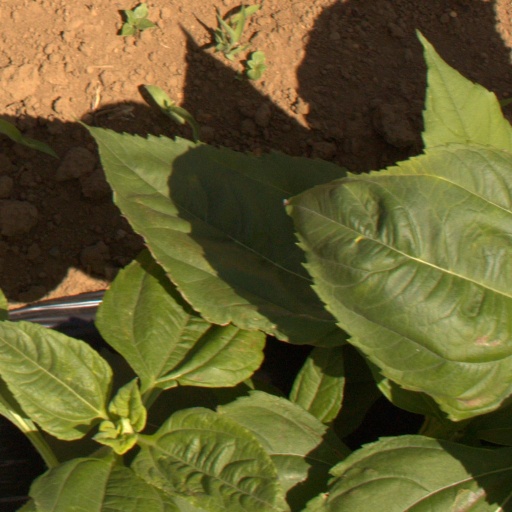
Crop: Jerusalem artichoke